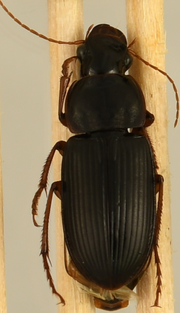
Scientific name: Harpalus pensylvanicus
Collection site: Blandy Experimental Farm Site (BLAN), plot BLAN_003